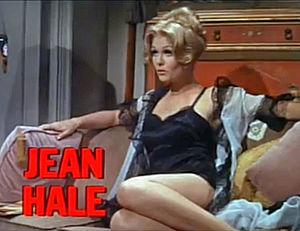
Jean Hale, née Carol Jean Hale le 27 décembre 1938 à Salt Lake City, dans l'Utah, est une actrice américaine.